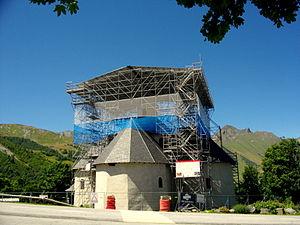
Saint-Martin de Belleville. Sanctuaire en restauration.
La Chapelle Notre-Dame-de-la-Vie est située dans la Vallée des Belleville sur la commune nouvelle Les Belleville et plus précisément sur la commune déléguée de Saint-Martin-de-Belleville. Elle a été construite en 1633 et 1680.